Phage typing

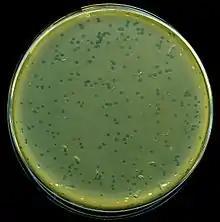
A culture of bacteria infected by bacteriophages, the "holes" are areas where the bacteria have been killed by the virus. The culture is 10cm in diameter.

Phage typing is a phenotypic method that uses bacteriophages ("phages" for short) for detecting and identifying single strains of bacteria. Phages are viruses that infect bacteria and may lead to bacterial cell lysis. The bacterial strain is assigned a type based on its lysis pattern. Phage typing was used to trace the source of infectious outbreaks throughout the 1900s, but it has been replaced by genotypic methods such as whole genome sequencing for epidemiological characterization.